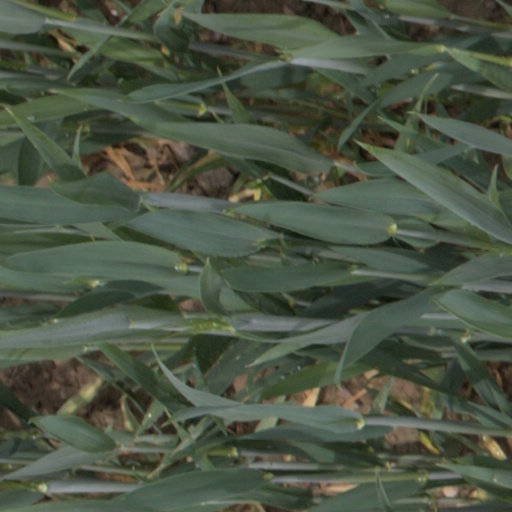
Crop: wheat